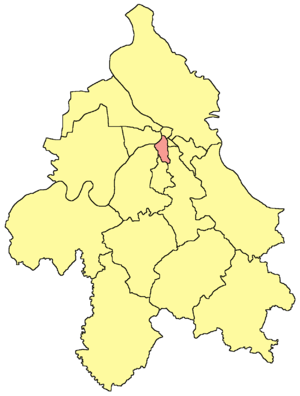
Savski venac est une municipalité de Serbie. Elle figure parmi les 17 municipalités constituant la Ville de Belgrade et elle fait partie des 10 municipalités urbaines qui composent la ville de Belgrade intra muros. Au recensement de 2011, elle comptait 38 660 habitants.
Diplomatska kolonija est un quartier de Belgrade, la capitale de la Serbie. Il est situé dans la municipalité de Savski venac.
Stadion est un quartier de Belgrade, la capitale de la Serbie. Il est situé dans la municipalité de Savski venac.
Dedinje, en serbe cyrillique Дедиње, est un quartier de Belgrade, la capitale de la Serbie. Il est situé dans la municipalité de Savski venac. Dedinje, avec ses villas et ses vastes demeures, est généralement considéré comme le quartier le plus riche et le plus élégant de Belgrade. En 2002, l'ensemble des communautés locales qui composent le quartier de Dedinje comptait 8 704 habitants.
Savamala est un quartier de Belgrade, la capitale de la Serbie. Il est situé en partie dans la municipalité de Savski venac et en partie dans la municipalité de Stari grad. En 2002, il comptait 4 273 habitants.